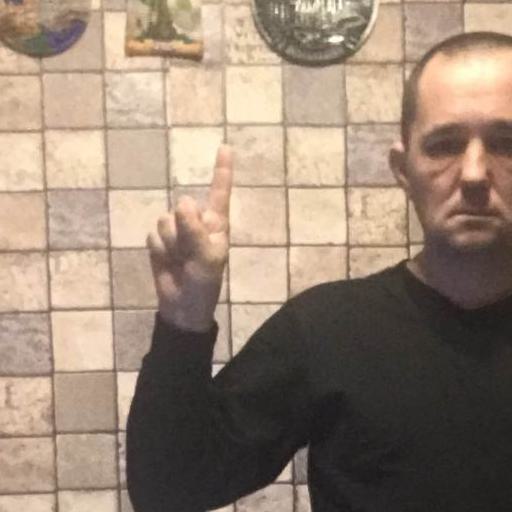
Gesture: one